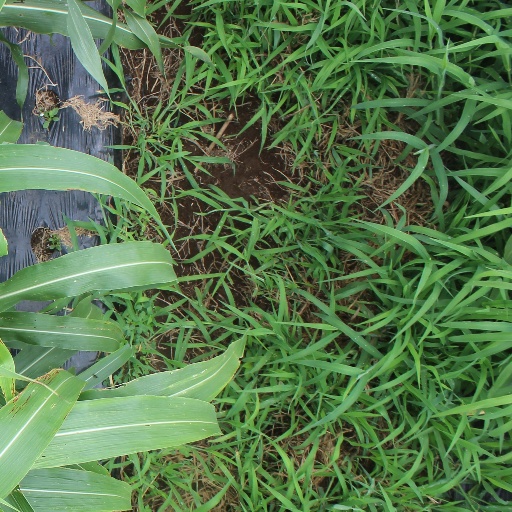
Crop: sorghum